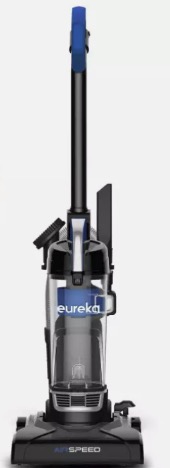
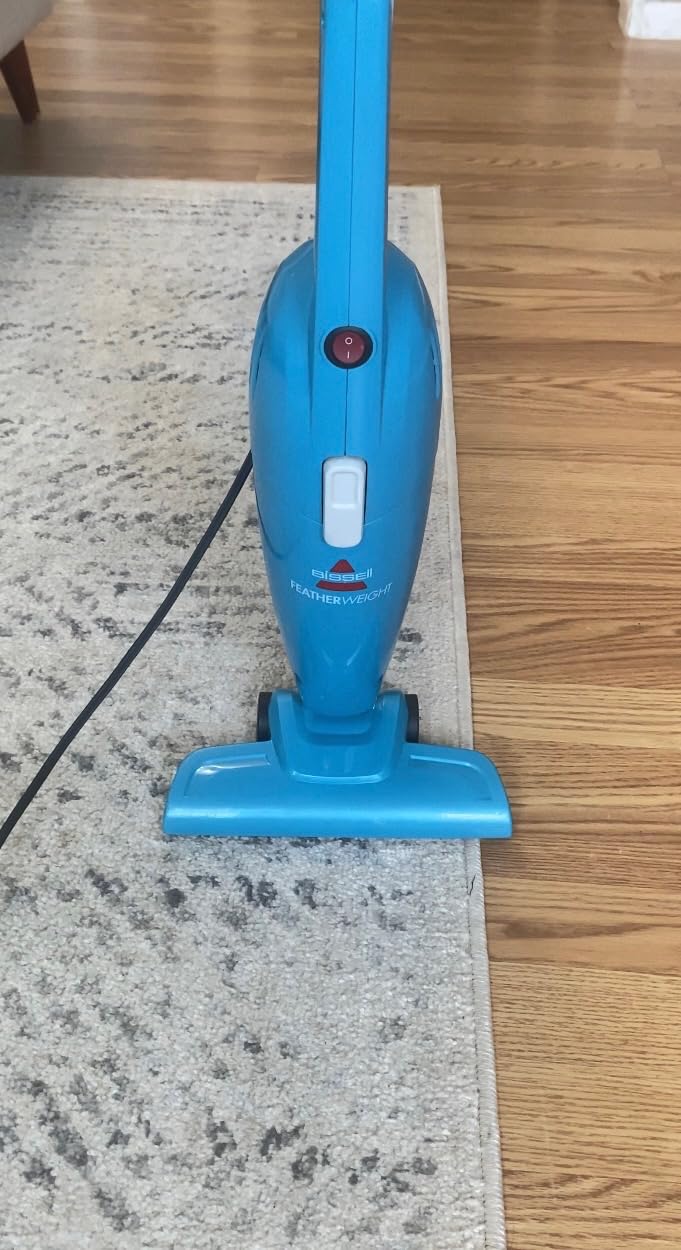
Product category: items_vacuum
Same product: no